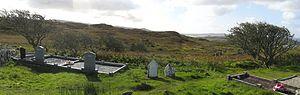
Cashel (comté de Galway), Irlande
Cashel est un village du comté de Galway, dans la province du Connacht, en République d'Irlande.